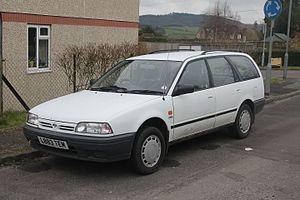
Nissan Primera P10 / Modelhistorie
Nissan Primera P10 var en stor mellemklassebil fra Nissan Motor og efterfølger for Nissan Bluebird, som den afløste på det europæiske marked. Modellen fandtes som sedan, combi coupé og stationcar, af Nissan betegnet Traveller. Modellen blev i USA solgt under navnet Infiniti G20.